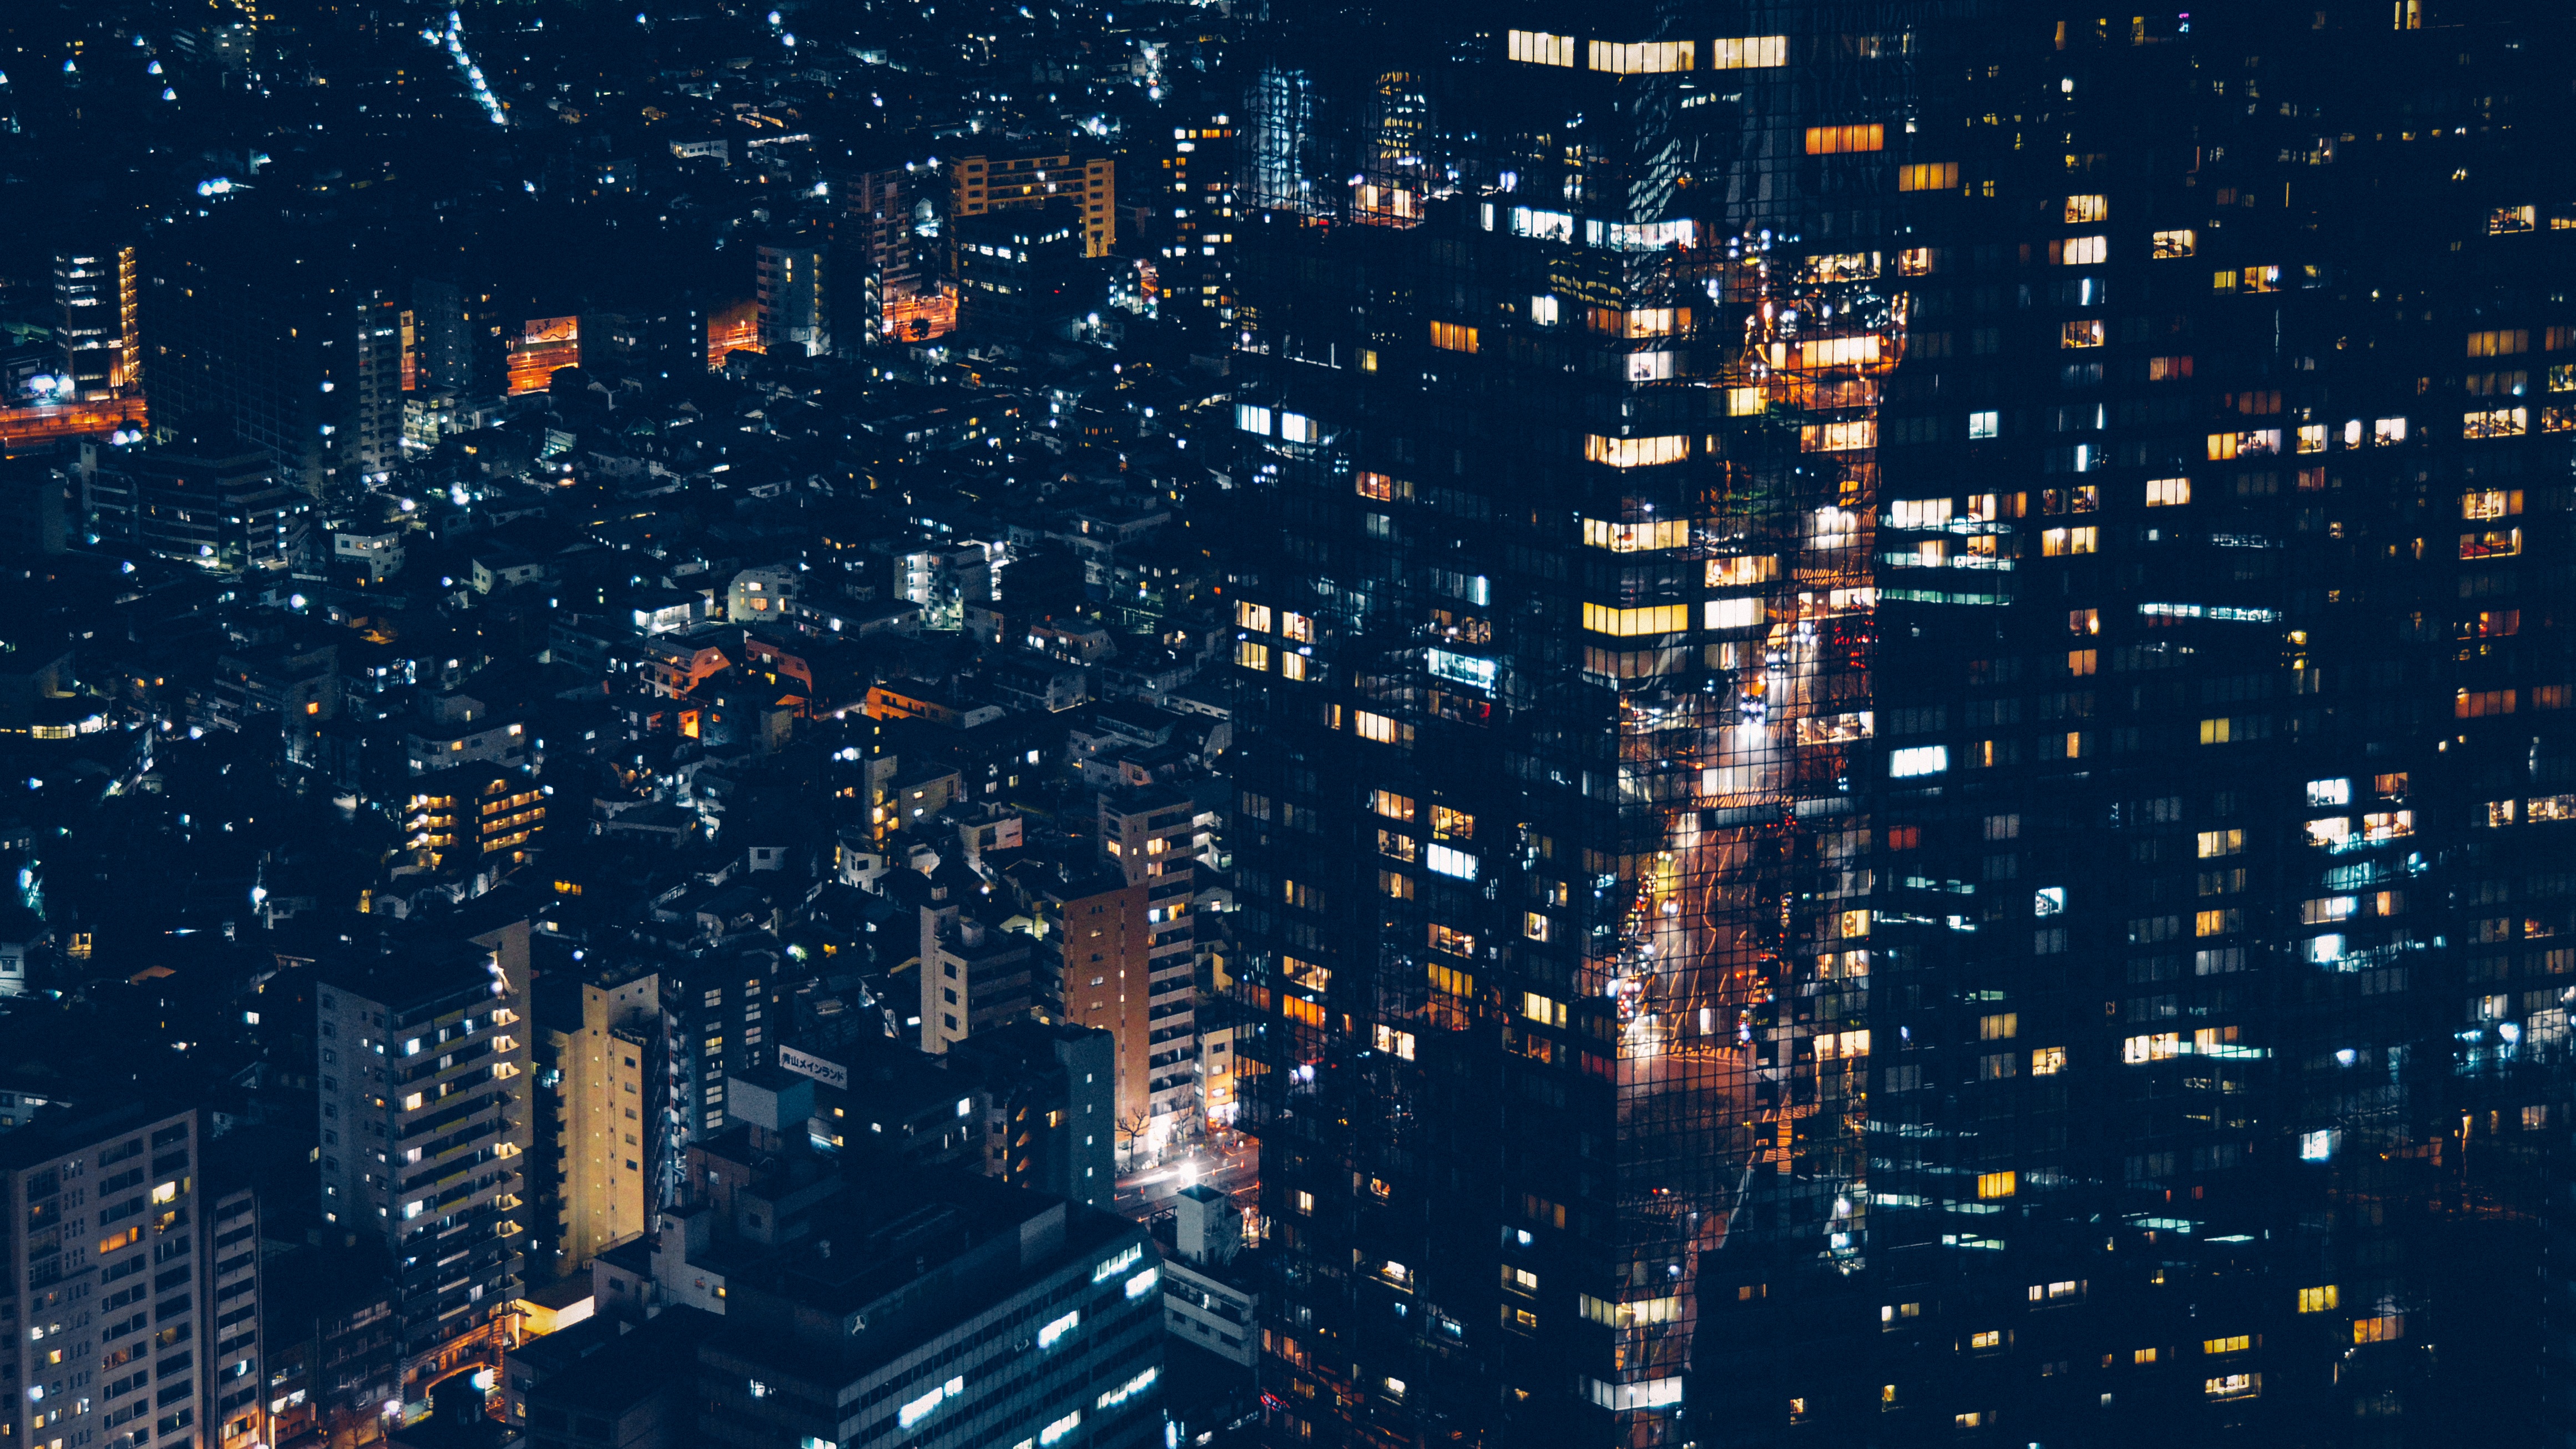
night, city, skyline, horizon, cityscape, skyscraper, human settlement, metropolitan area, metropolis, atmosphere of earth, aerial photography, screenshot